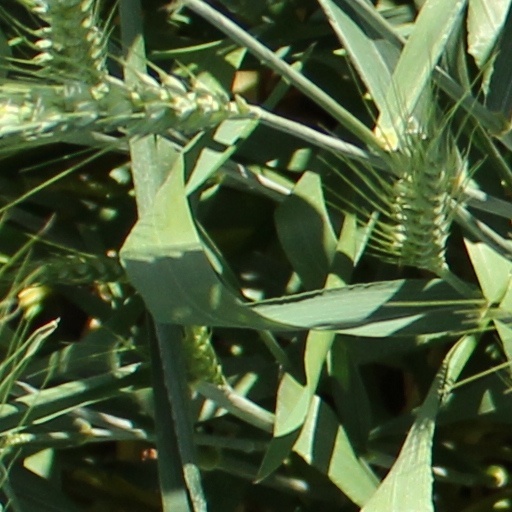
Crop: wheat